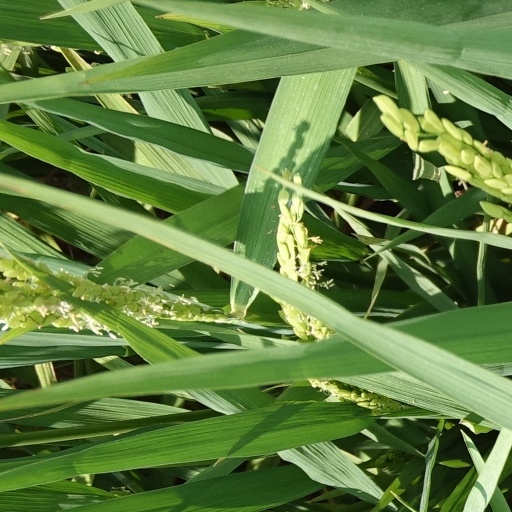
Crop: rice